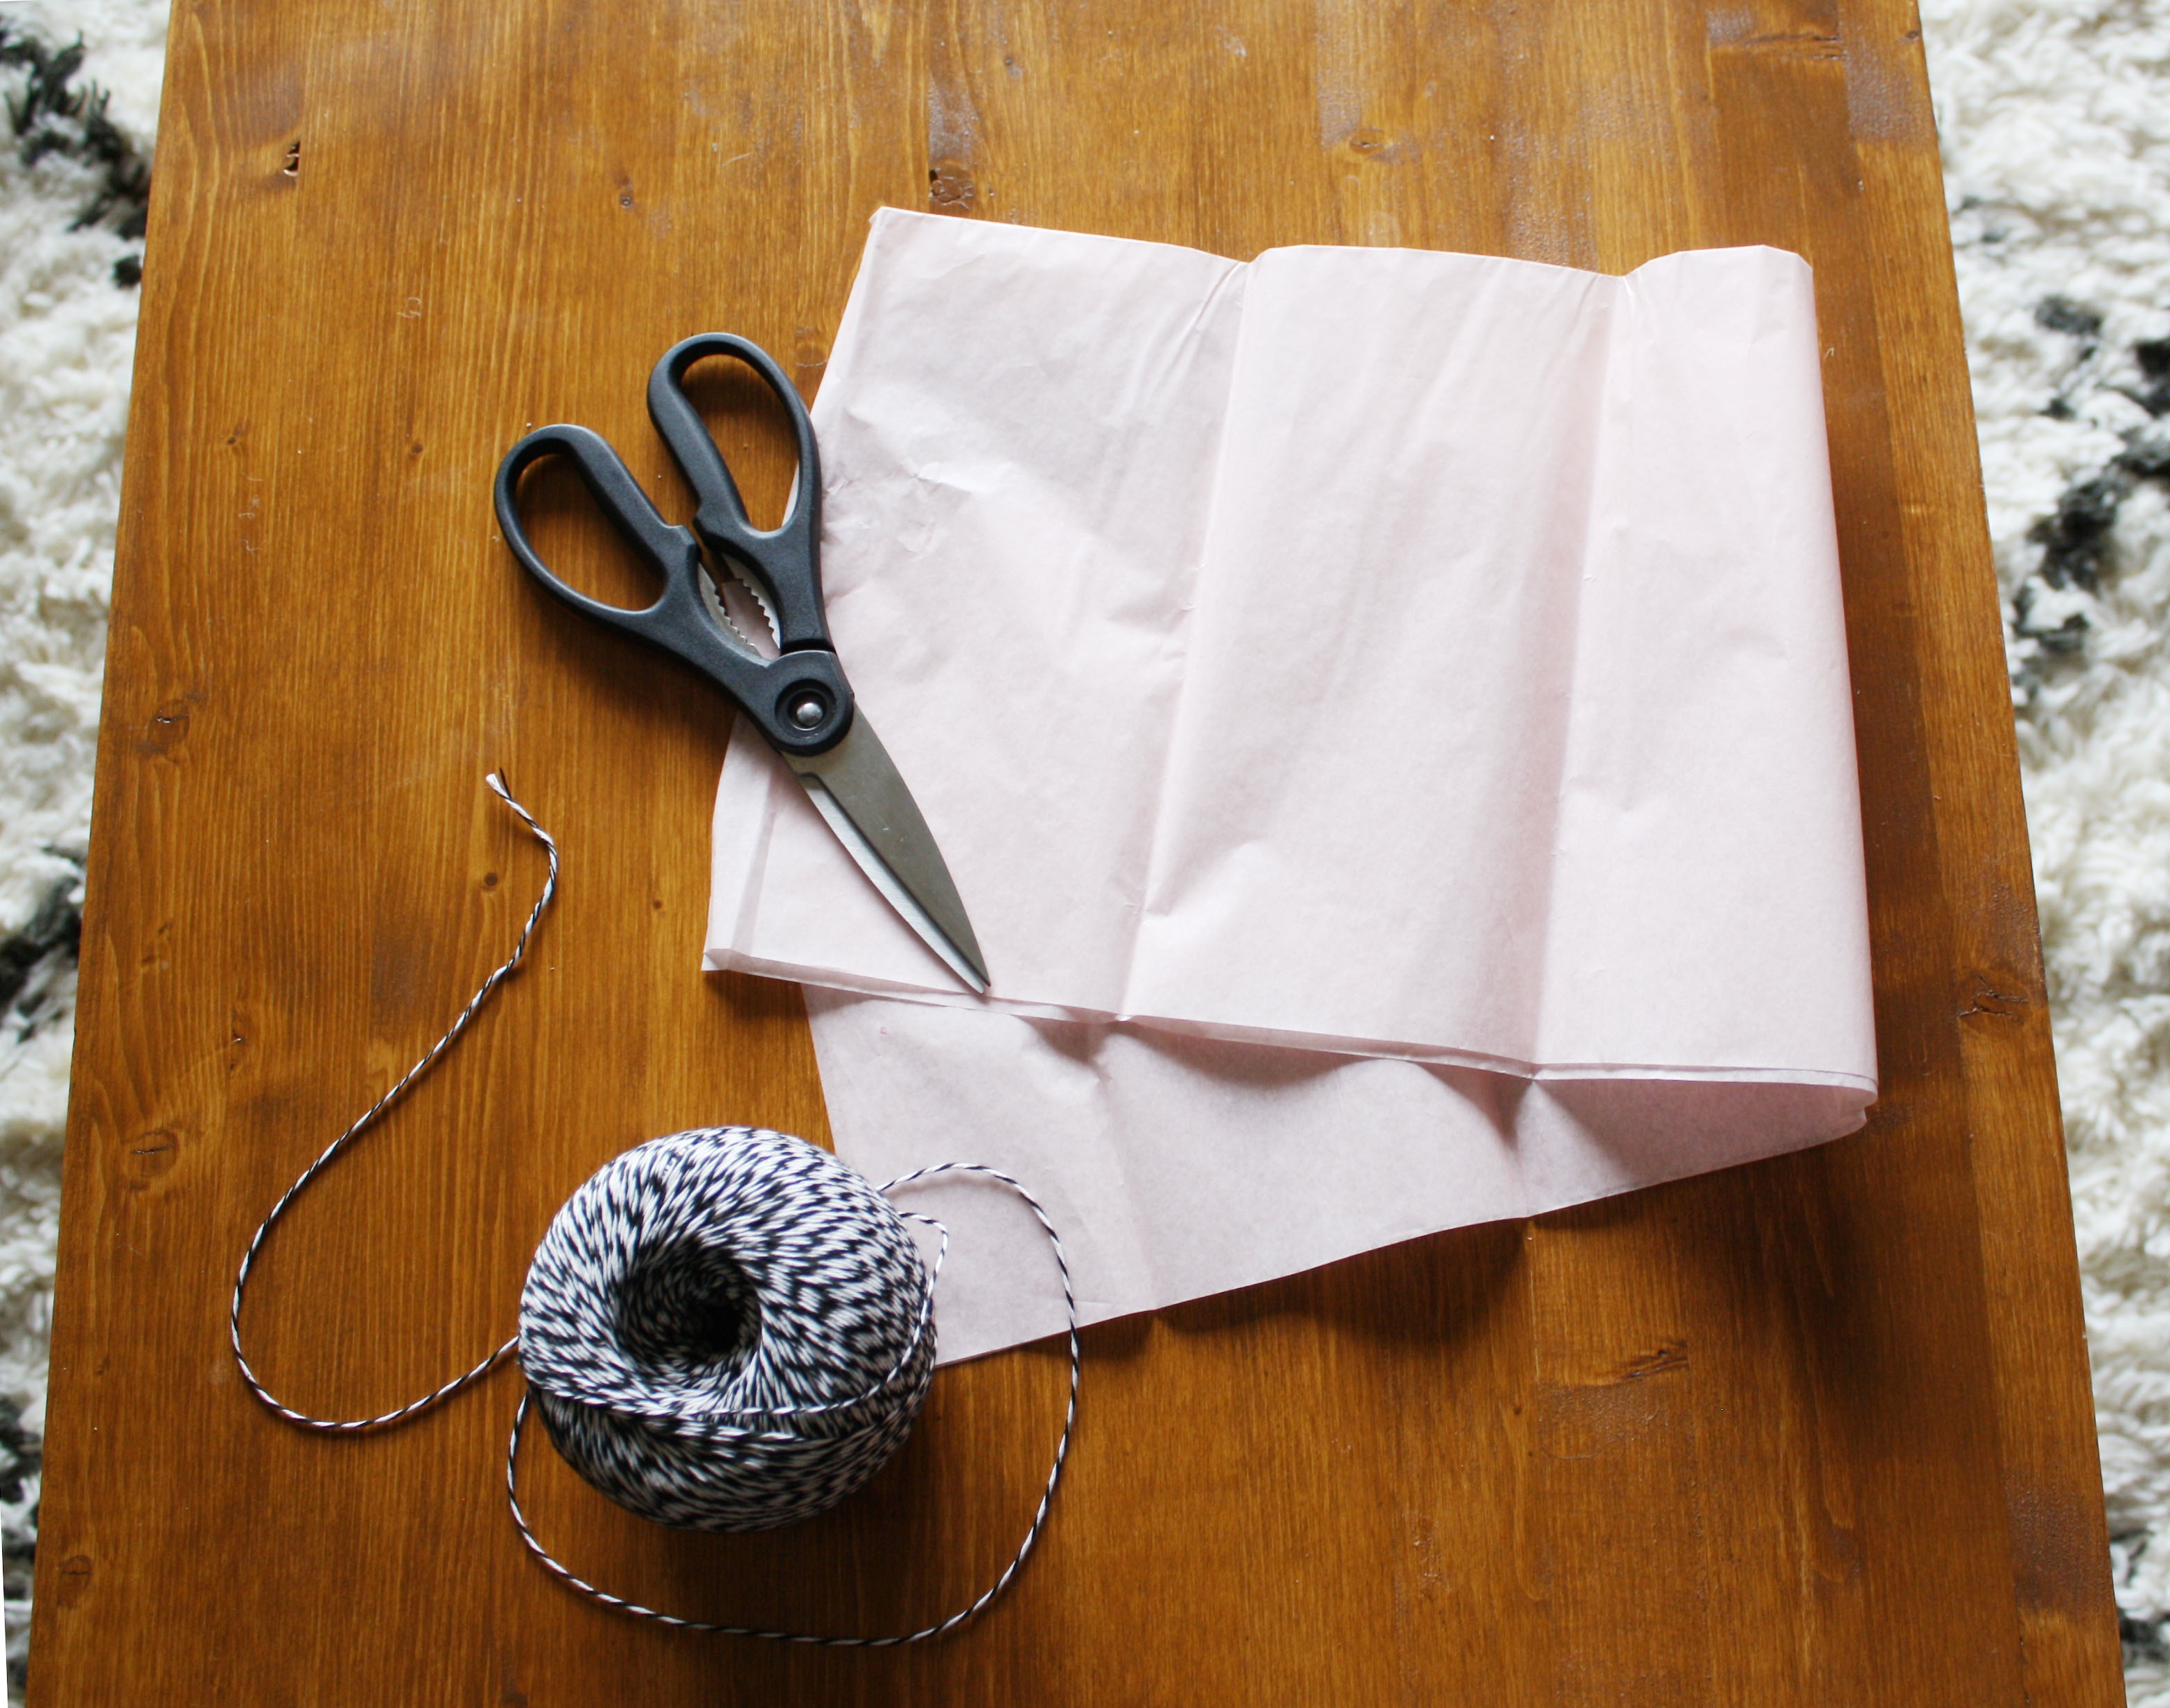
wood, paper, material, tablecloth, textile, art